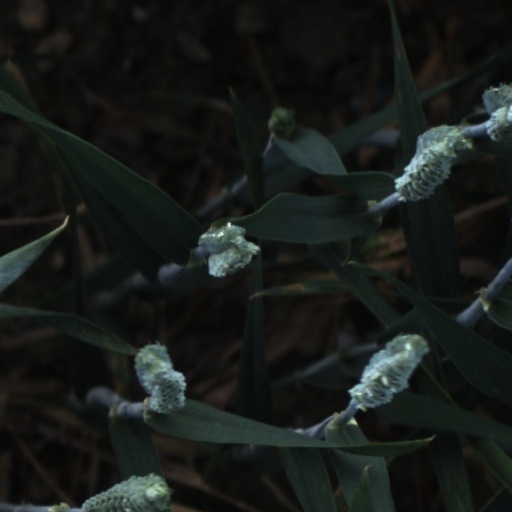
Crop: wheat